Le petit Faust

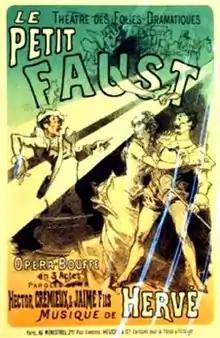
"Le petit Faust", sheet music cover

Students, pleasure-seekers, and the demimonde are enjoying a night out, dancing and drinking and having fun. Faust enters, tired of a life of empty pleasure and seeking Marguerite. Mephisto has let it be known that Faust has a vast fortune to bestow on Marguerite, and girls claiming to be Marguerite appear from Japan, Italy, France and all over the world, but Faust rejects them all as fake. However, the real Marguerite does turn up at the club, back from teaching the English how to dance the can-can, and Faust is appalled to find such an "innocent" girl in these seedy surroundings. He is about to whisk her away in his carriage when her brother Valentin appears, back from the war, and is enraged to find Faust attempting to make her his lover. Valentin and Faust fight a duel, and aided by Mephisto, Faust kills Valentin and takes Marguerite away.